Danish minority of Southern Schleswig

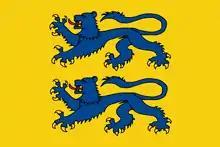
Flag of the Danes of Southern Schleswig. The Schleswig Lions as heraldic emblem of Schleswig / Sønderjylland

The Danish ethnic minority in Southern Schleswig, Germany, has existed by this name since 1920, when the Schleswig Plebiscite split German-ruled Schleswig into two parts: Northern Schleswig with a Danish majority and a German minority was united with Denmark, while Southern Schleswig remained a part of Germany and had a German majority and Danish and Frisian minority populations. Their historic roots go back to the beginning of Danish settlement after the emigration of the Angles. One of the most common names they use to describe themselves is "danske sydslesvigere" (English: "Danish South Schleswigians").